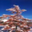
Label: pine_tree